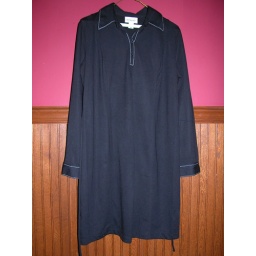
Motherhood Maternity black dress with white stitching around collar and cuffs (M)